Carrère and Hastings

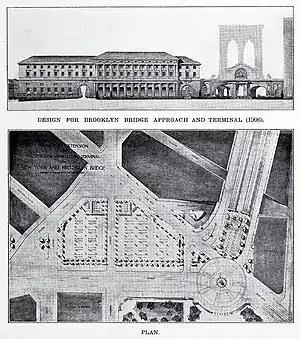
Design for Brooklyn Bridge Approach and Terminal, 1906

The firm's first major commission came from a parishioner of Rev. Hastings, Henry Morrison Flagler, the Florida developer and railway tycoon, for whom the partners built the Ponce de León Hotel (1885–1888) in St. Augustine, Florida (now part of Flagler College). This was followed by the Alcazar Hotel (1887–88 now the Lightner Museum), as well as the Flagler Memorial Presbyterian Church (1887), both in St. Augustine, and a house for Henry Flagler nearby. In 1901 they designed a second house for Flagler, Whitehall, in the resort he developed, Palm Beach, Florida. Whitehall was completed in 1902. Whitehall is a Mediterranean-flavored house faced with white stucco, with palatial interiors in various styles ranged round a grand entrance hall with double staircase.